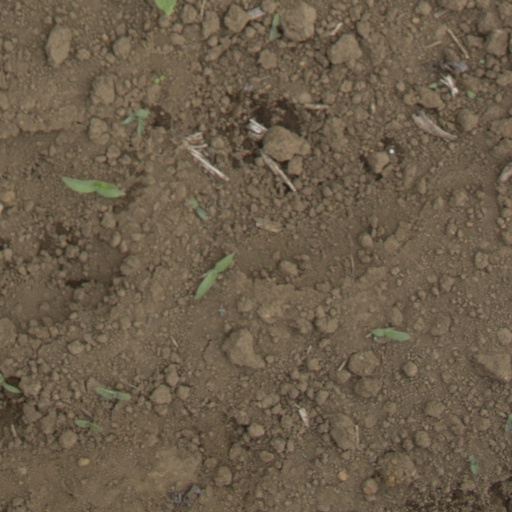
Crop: Jerusalem artichoke